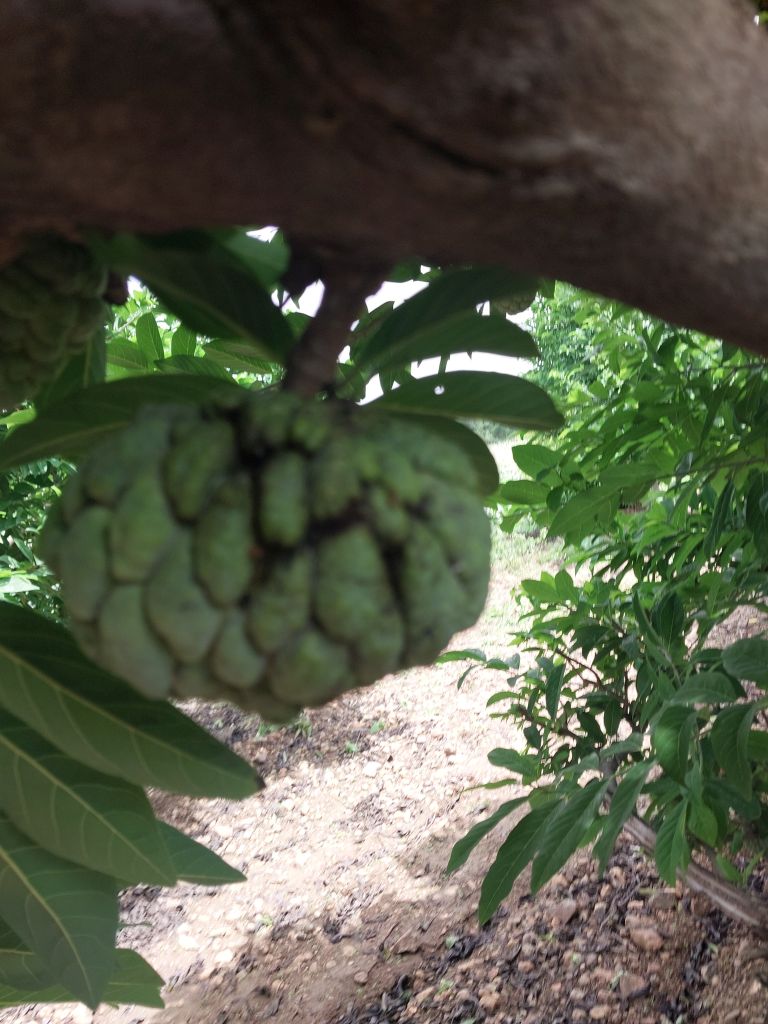
Disease label: Athracnose